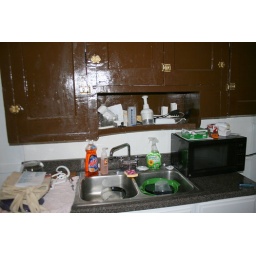
I am human, I do have dirty dishes in my sink. Unfortunately my mixer is on the floor since the only counter